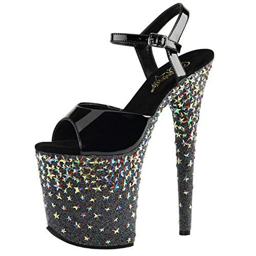
platform shoes inch heels size -- click on the image for additional details .